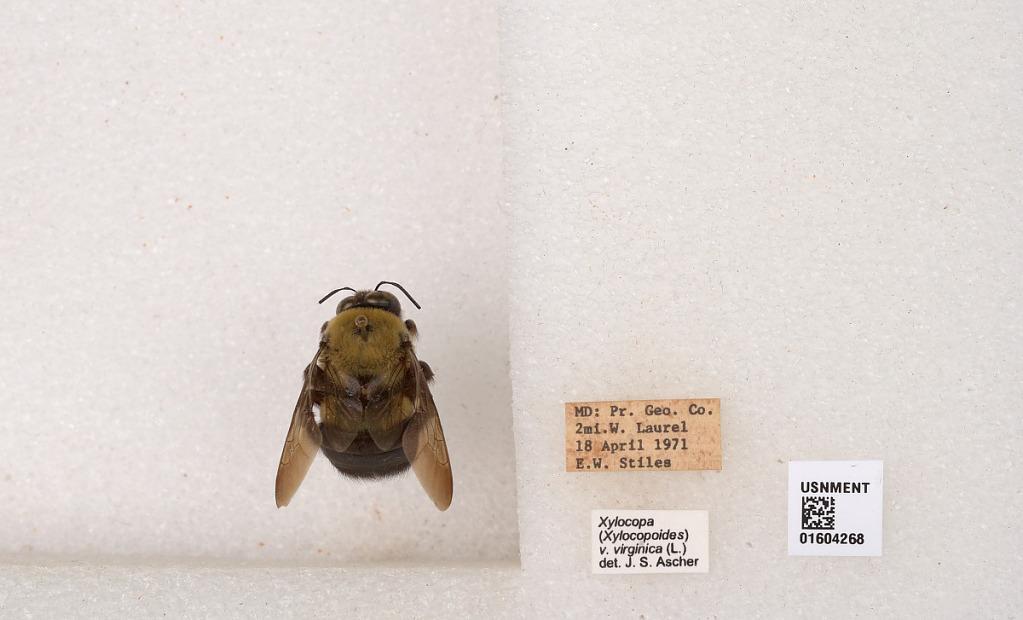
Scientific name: Xylocopa (Xylocopoides) virginica virginica (Linnaeus)
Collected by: E. Stiles
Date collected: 1971-4-18
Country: United States
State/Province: Maryland
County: Prince George's
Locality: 2 miles west of Laurel
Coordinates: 39.0993, -76.8857
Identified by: Ascher, J. S.